William R. Looney III

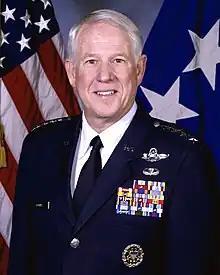
General William Looney, USAF

General William R. Looney III, USAF (born March 5, 1949) was the 28th Commander, Air Education and Training Command (AETC), Randolph Air Force Base, Texas. As commander, he was responsible for the recruiting, training and education of Air Force personnel. His command included the Air Force Recruiting Service, two numbered air forces and Air University. Air Education and Training Command consists of 13 bases, more than 66,000 active-duty members and 15,000 civilians. General Looney was succeeded by General Stephen R. Lorenz on July 2, 2008, and retired from the Air Force on August 1, 2008. Since his retirement from the Air Force, Looney has taken a position as a board member at Trident University International.